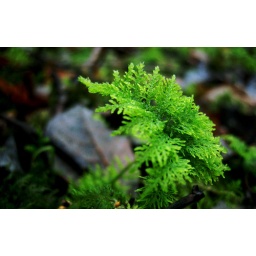
green plante in the woods , hate that the focus just is on the one side of the plant